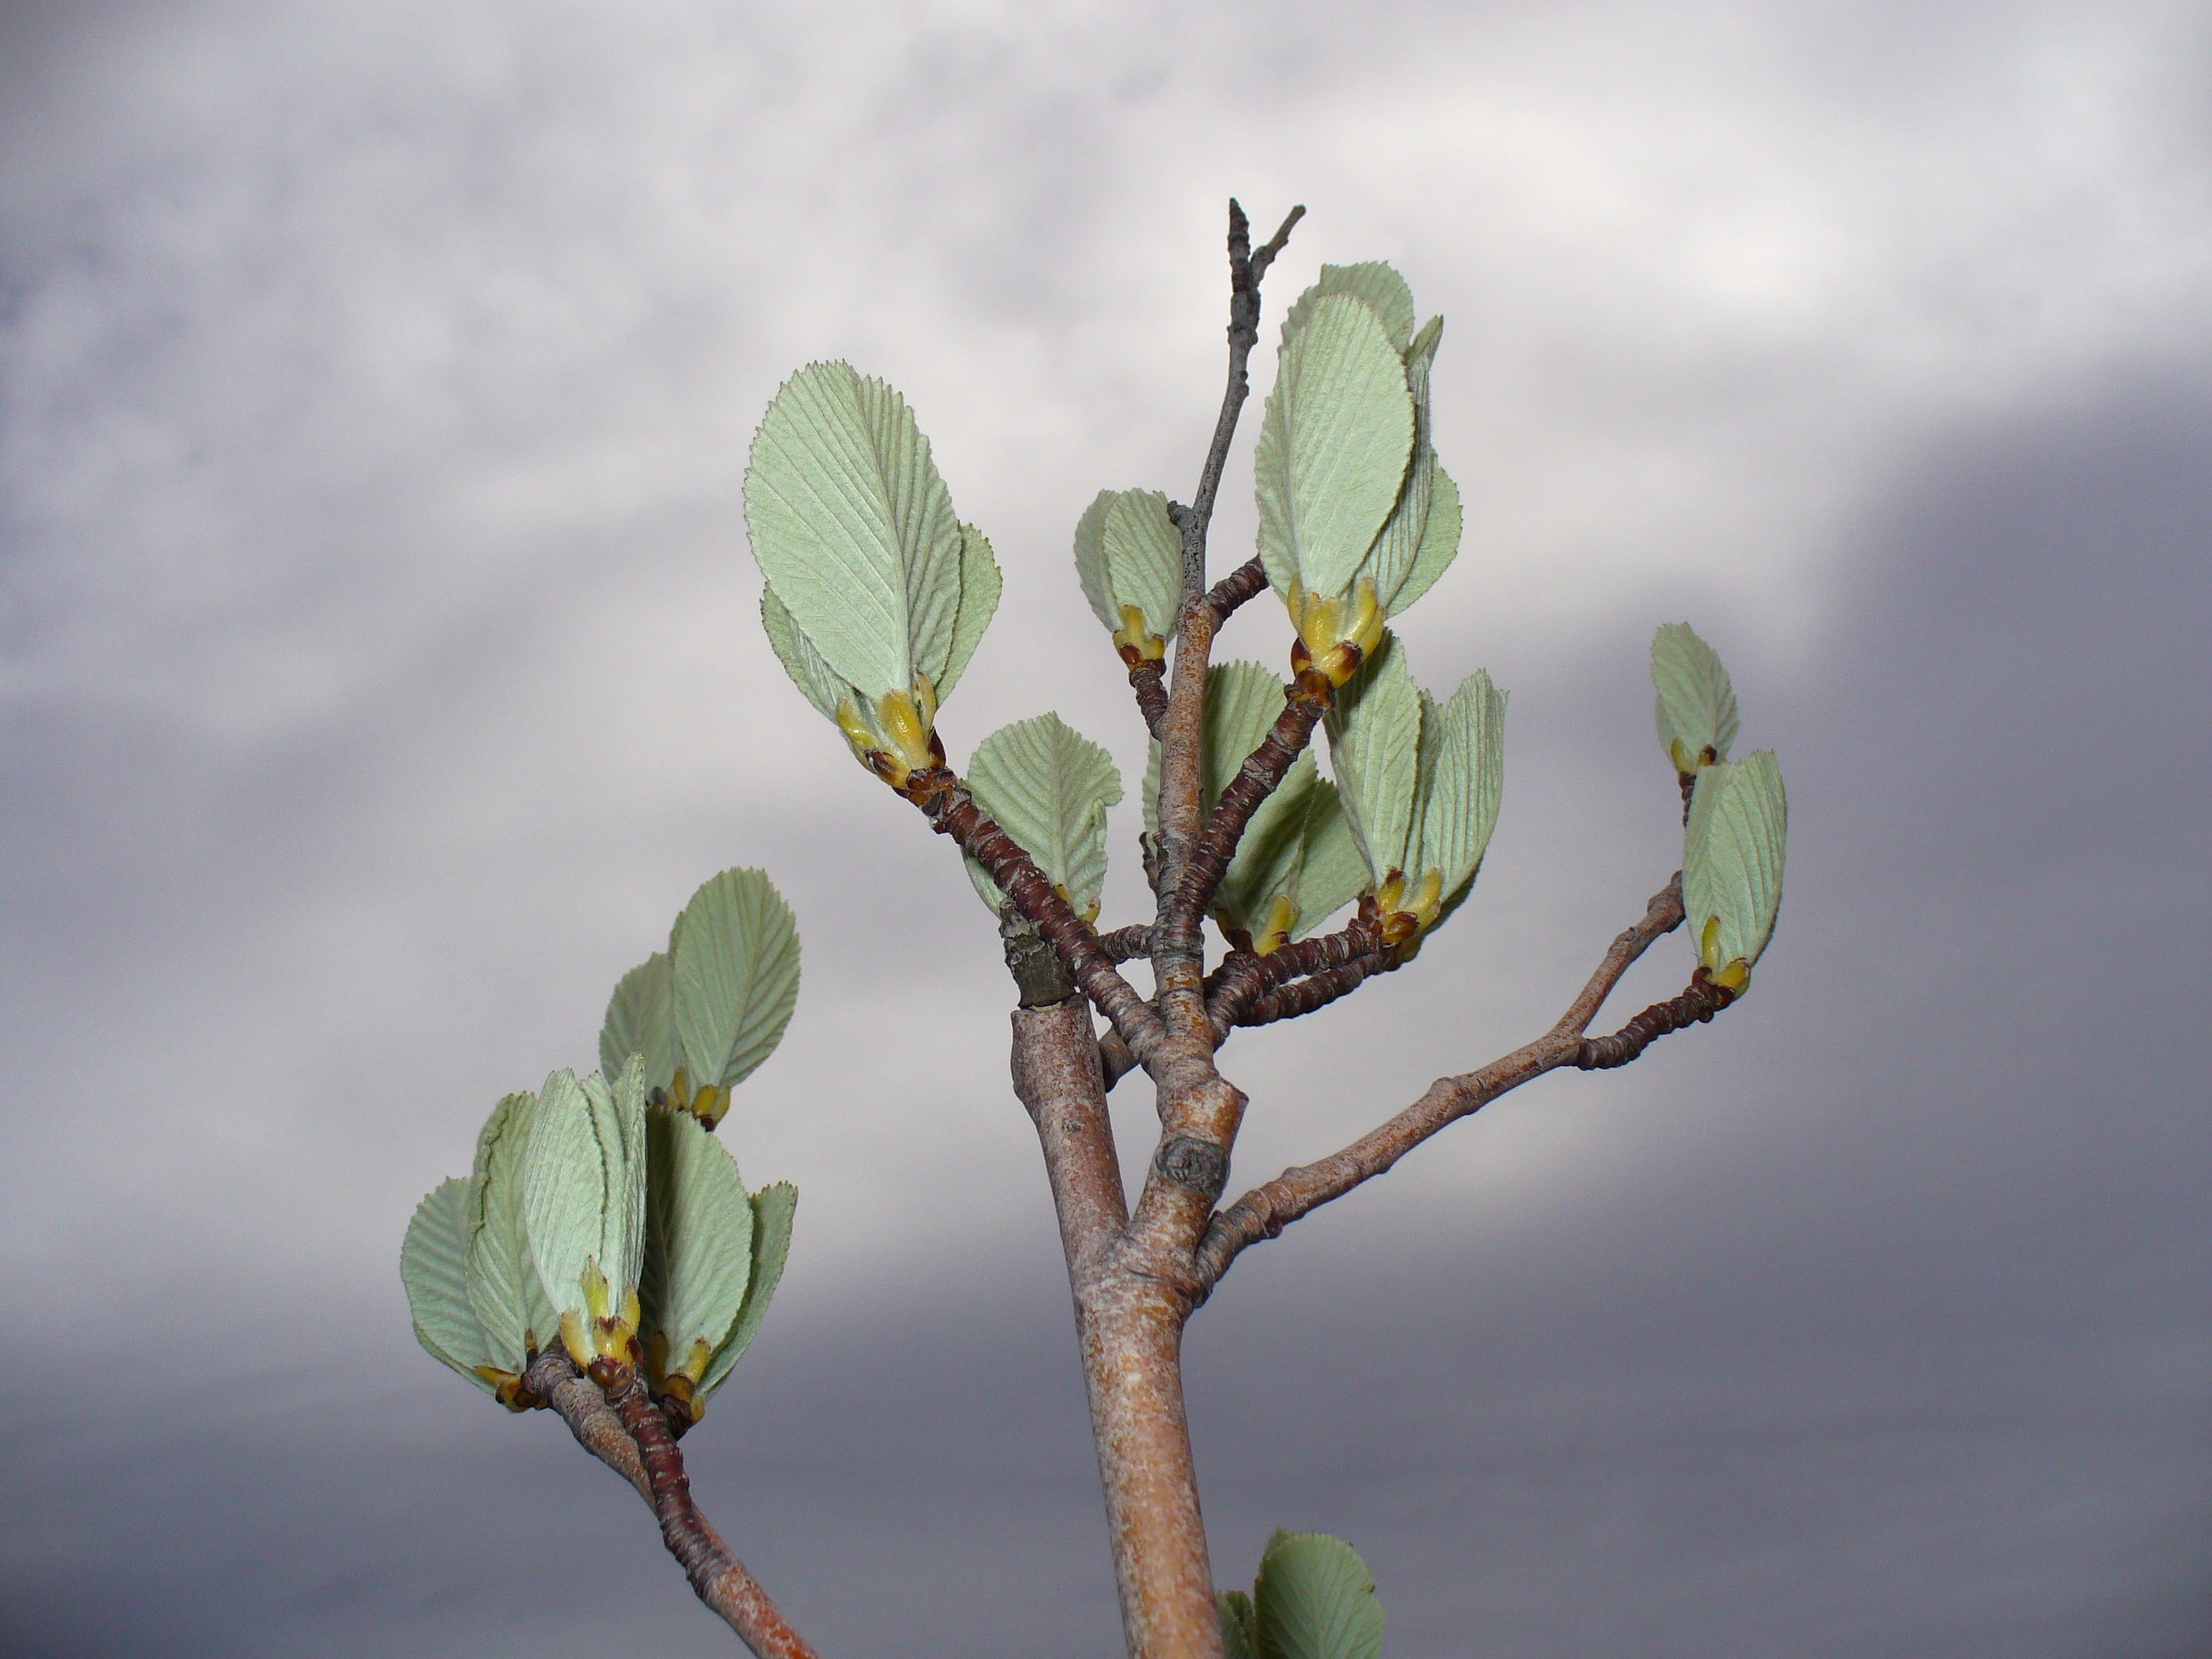
tree, nature, branch, blossom, plant, leaf, flower, spring, green, produce, macro, botany, flora, twig, wildflower, close up, shrub, branches, buds, bud, macro photography, flowering plant, rosaceae, plant stem, woody plant, land plant, thorns spines and prickles, whitebeam sorbus aria leaves